Anne Ector Pleasant

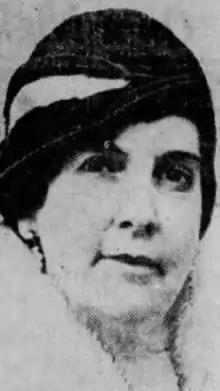
1932

Anne Ector Pleasant (April 16, 1878 – September 13, 1934) was an American school teacher and founder of the private school Pleasant Hall in Shreveport which operated for more than fifty years. Between 1916 and 1920, she was the First Lady of Louisiana and though she supported women's suffrage, she was not in favor of passage of the Nineteenth Amendment, believing voting rights were a state rather than a federal issue.